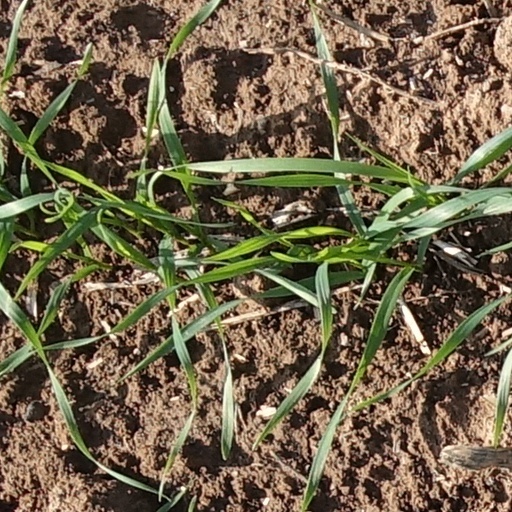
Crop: wheat